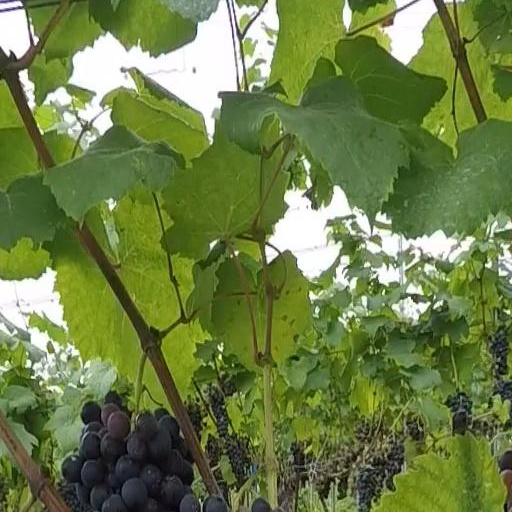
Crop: grape